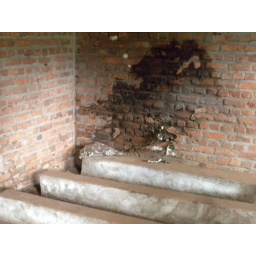
One of the buildings in the church. The black spot is where children were killed by being thrown against the wall